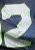
Number: 2